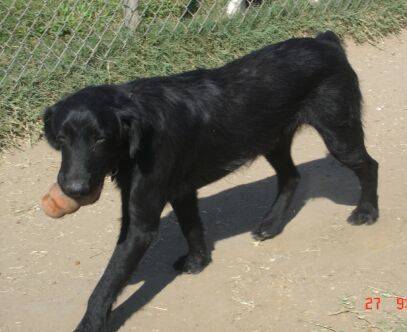
Label: dog